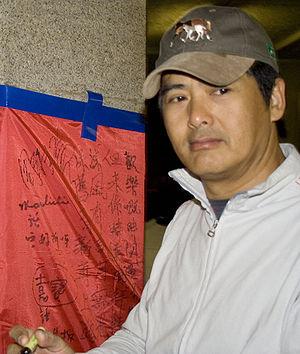
Tigre et Dragon est un film d'arts martiaux réalisé par Ang Lee et sorti en 2000. C'est une adaptation cinématographique du quatrième livre d'un roman de Wang Dulu, paru dans les années 1940 en Chine et à Hong Kong. Le film, avec Chow Yun-fat, Michelle Yeoh et Zhang Ziyi dans les rôles principaux, narre l'histoire de deux amis de longue date, déchirés entre leur devoir et la passion secrète qu'ils éprouvent l'un pour l'autre, qui cherchent à ramener dans le droit chemin une jeune fille noble qui a dérobé une épée légendaire pour tenter d'échapper à la vie ennuyeuse qui l'attend.